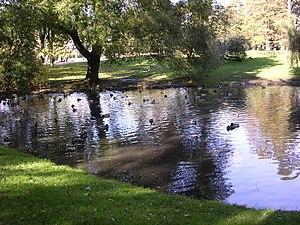
Le Parc Sibelius est un parc situé dans le quartier Taka-Töölö d'Helsinki en Finlande.